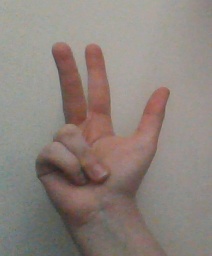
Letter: al